Power Macintosh 6200

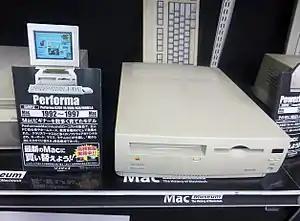
The Macintosh Performa 6260CD, as sold in Japan

The Power Macintosh 6200 (also sold under variations of the name Performa 6200, Performa 6300 and Power Macintosh 6300) is a series of personal computers designed, manufactured, and sold by Apple Computer from May 1995 to July 1997. The 6200 is the PowerPC-based replacement for the Quadra 630, with the same form factor and price range. In early 1997, the rather different Power Macintosh 6300/160 / Performa 6360 based on the Power Macintosh 6400 was introduced. The whole line was discontinued when the desktop model of the Power Macintosh G3 was released.